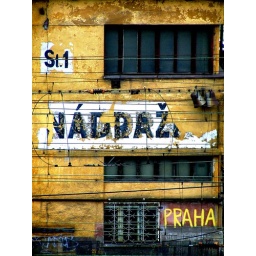
A building staying within the area of a main train station in Prague.